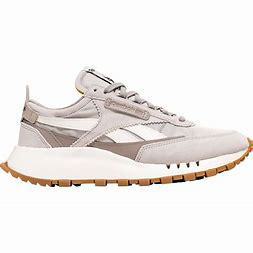
Brand: Reebok
Model: Cl Legacy